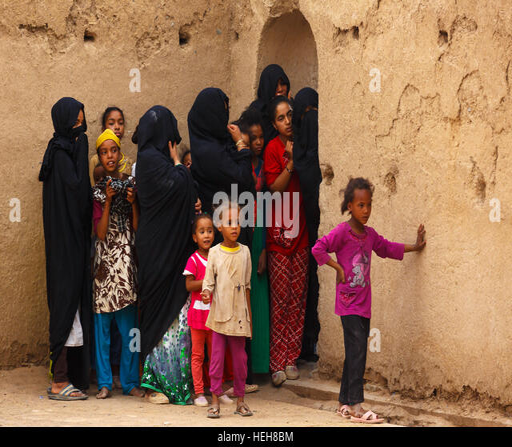
women and children are in the corner of a doorstep and watches the tourist with curiosity